Ischioceratops

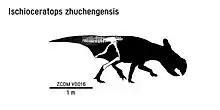
Skeletal reconstruction of the known bones

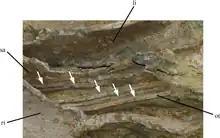
Ossified tendons

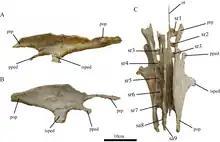
The pelvis

Phylogenetic analyzes confirmed "Ischioceratops" as a leptoceratopsid. Its closest relative taxon or sister species was "Montanoceratops".